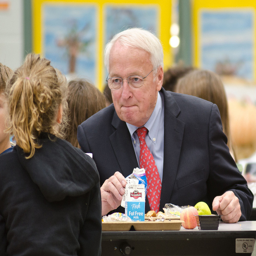
An older gentleman eating lunch with a younger woman
A man in a suit and tie sitting at table looking at the person across from him.
A man in a business suit sitting at a table with a young girl.
a guy sitting with a girl talking
An older man with white hair sitting at a lunch table while holding a carton of milk and looking at a young girl across the table from him.